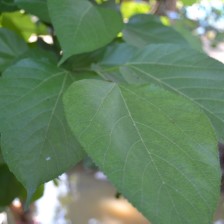
Variety: TaiwanMeacho